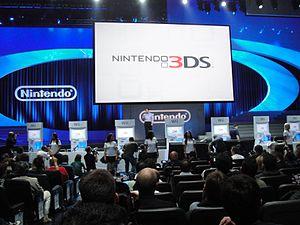
The Legend of Zelda: Skyward Sword est un jeu vidéo d'action-aventure développé par Nintendo EAD et édité par Nintendo pour la Wii. Il s'agit du seizième opus de la série The Legend of Zelda. Annoncé par Shigeru Miyamoto lors d'une conférence privée pendant E3 2009, le jeu a été totalement présenté lors de l'E3 2010 où il a été confirmé que le jeu utilisera le Wii MotionPlus. Lors de l'E3 2010, Shigeru Miyamoto annonce que le jeu ne sortira qu'en 2011.
La Nintendo 3DS est une console portable de huitième génération développée par Nintendo, ayant pour particularité l'affichage en 3D auto-stéréoscopique. La Nintendo 3DS succède à la Nintendo DS, et est rétrocompatible avec les logiciels de cette dernière. Elle est disponible au lancement sous deux coloris : Bleu Lagon et Noir Cosmos. Sa concurrente principale est la PlayStation Vita de Sony.